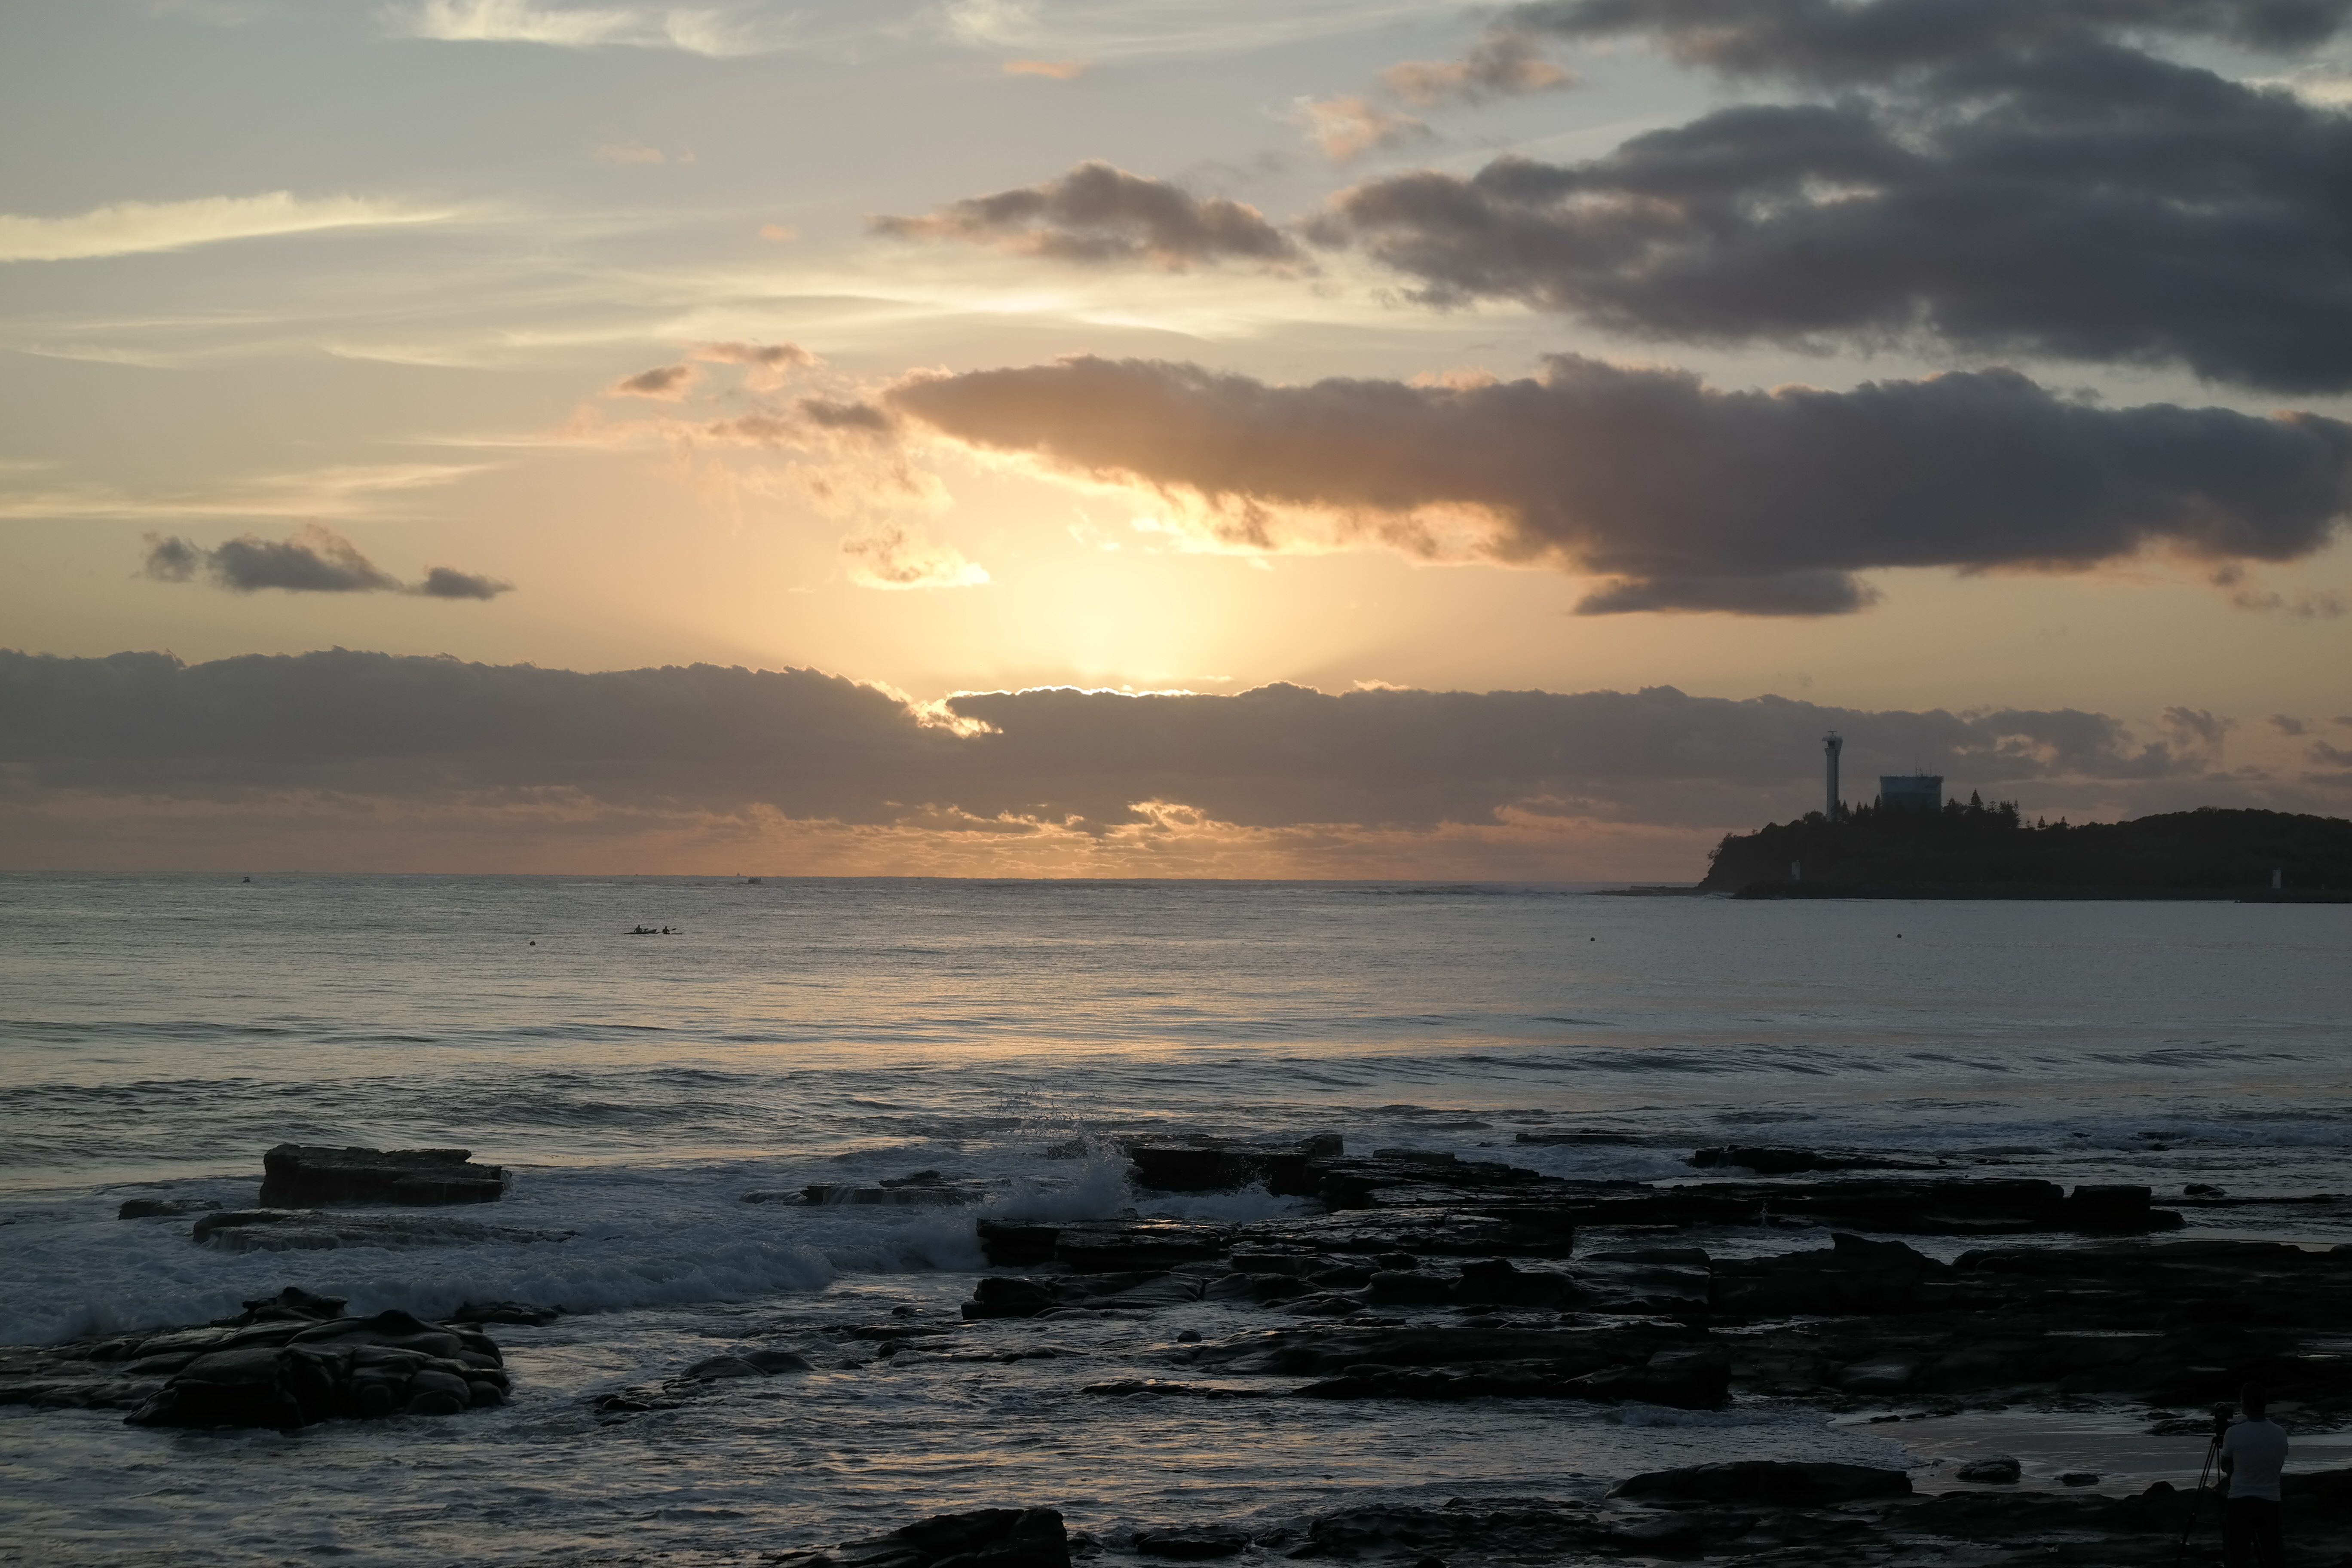
mooloolaba, sunrise, east coast, australia, sunshine coast, sea, sky, horizon, body of water, ocean, sunset, shore, coast, wave, calm, cloud, evening, wind wave, coastal and oceanic landforms, dusk, water, morning, afterglow, dawn, beach, headland